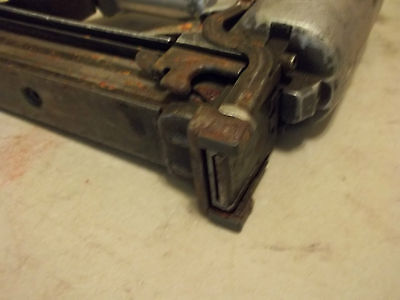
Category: stapler